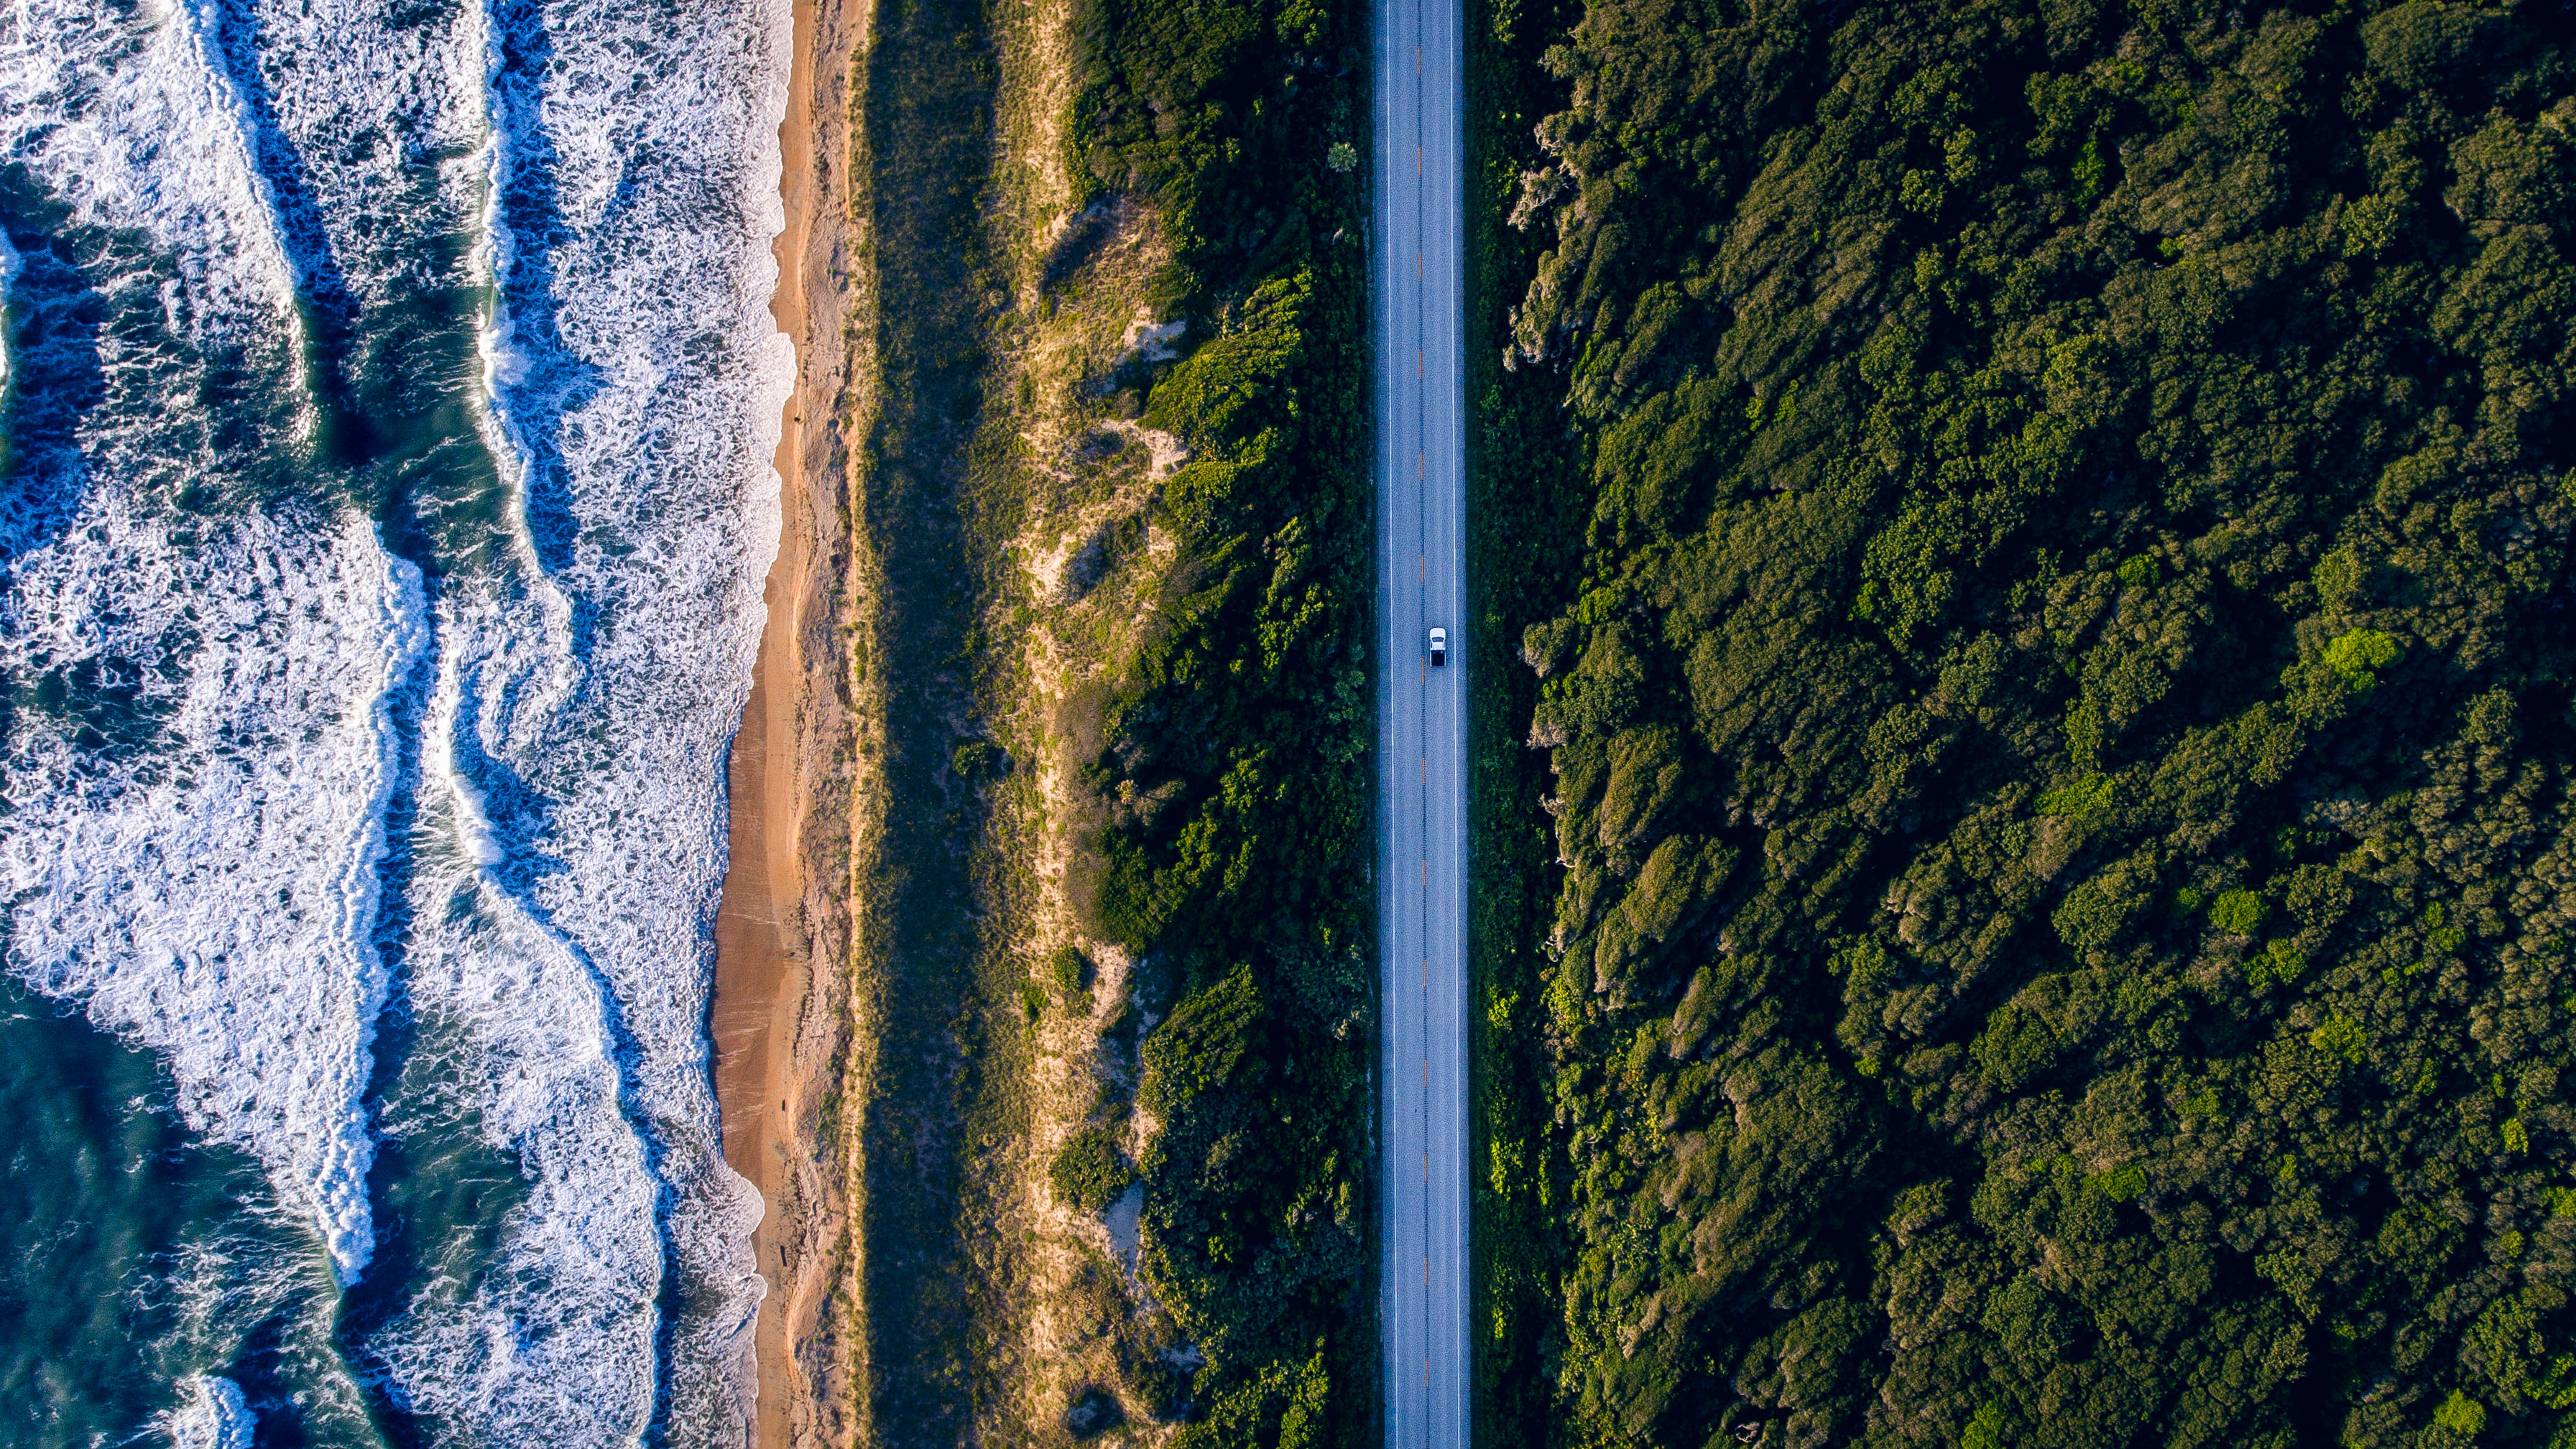
nature, tree, green, water, reflection, aerial photography, forest, rock, leaf, woody plant, mountain, sunlight, terrain, cliff, geology, water feature